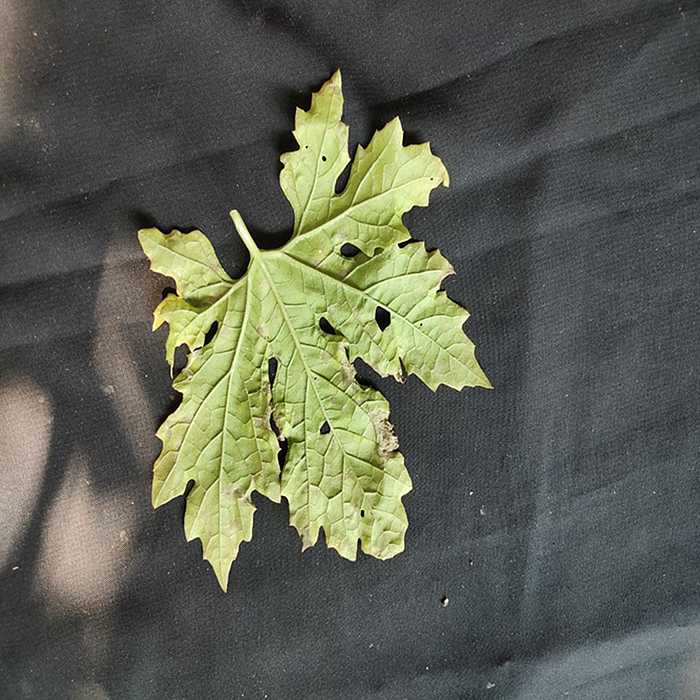
Plant: Bitter Gourd
Label: Downey mildew